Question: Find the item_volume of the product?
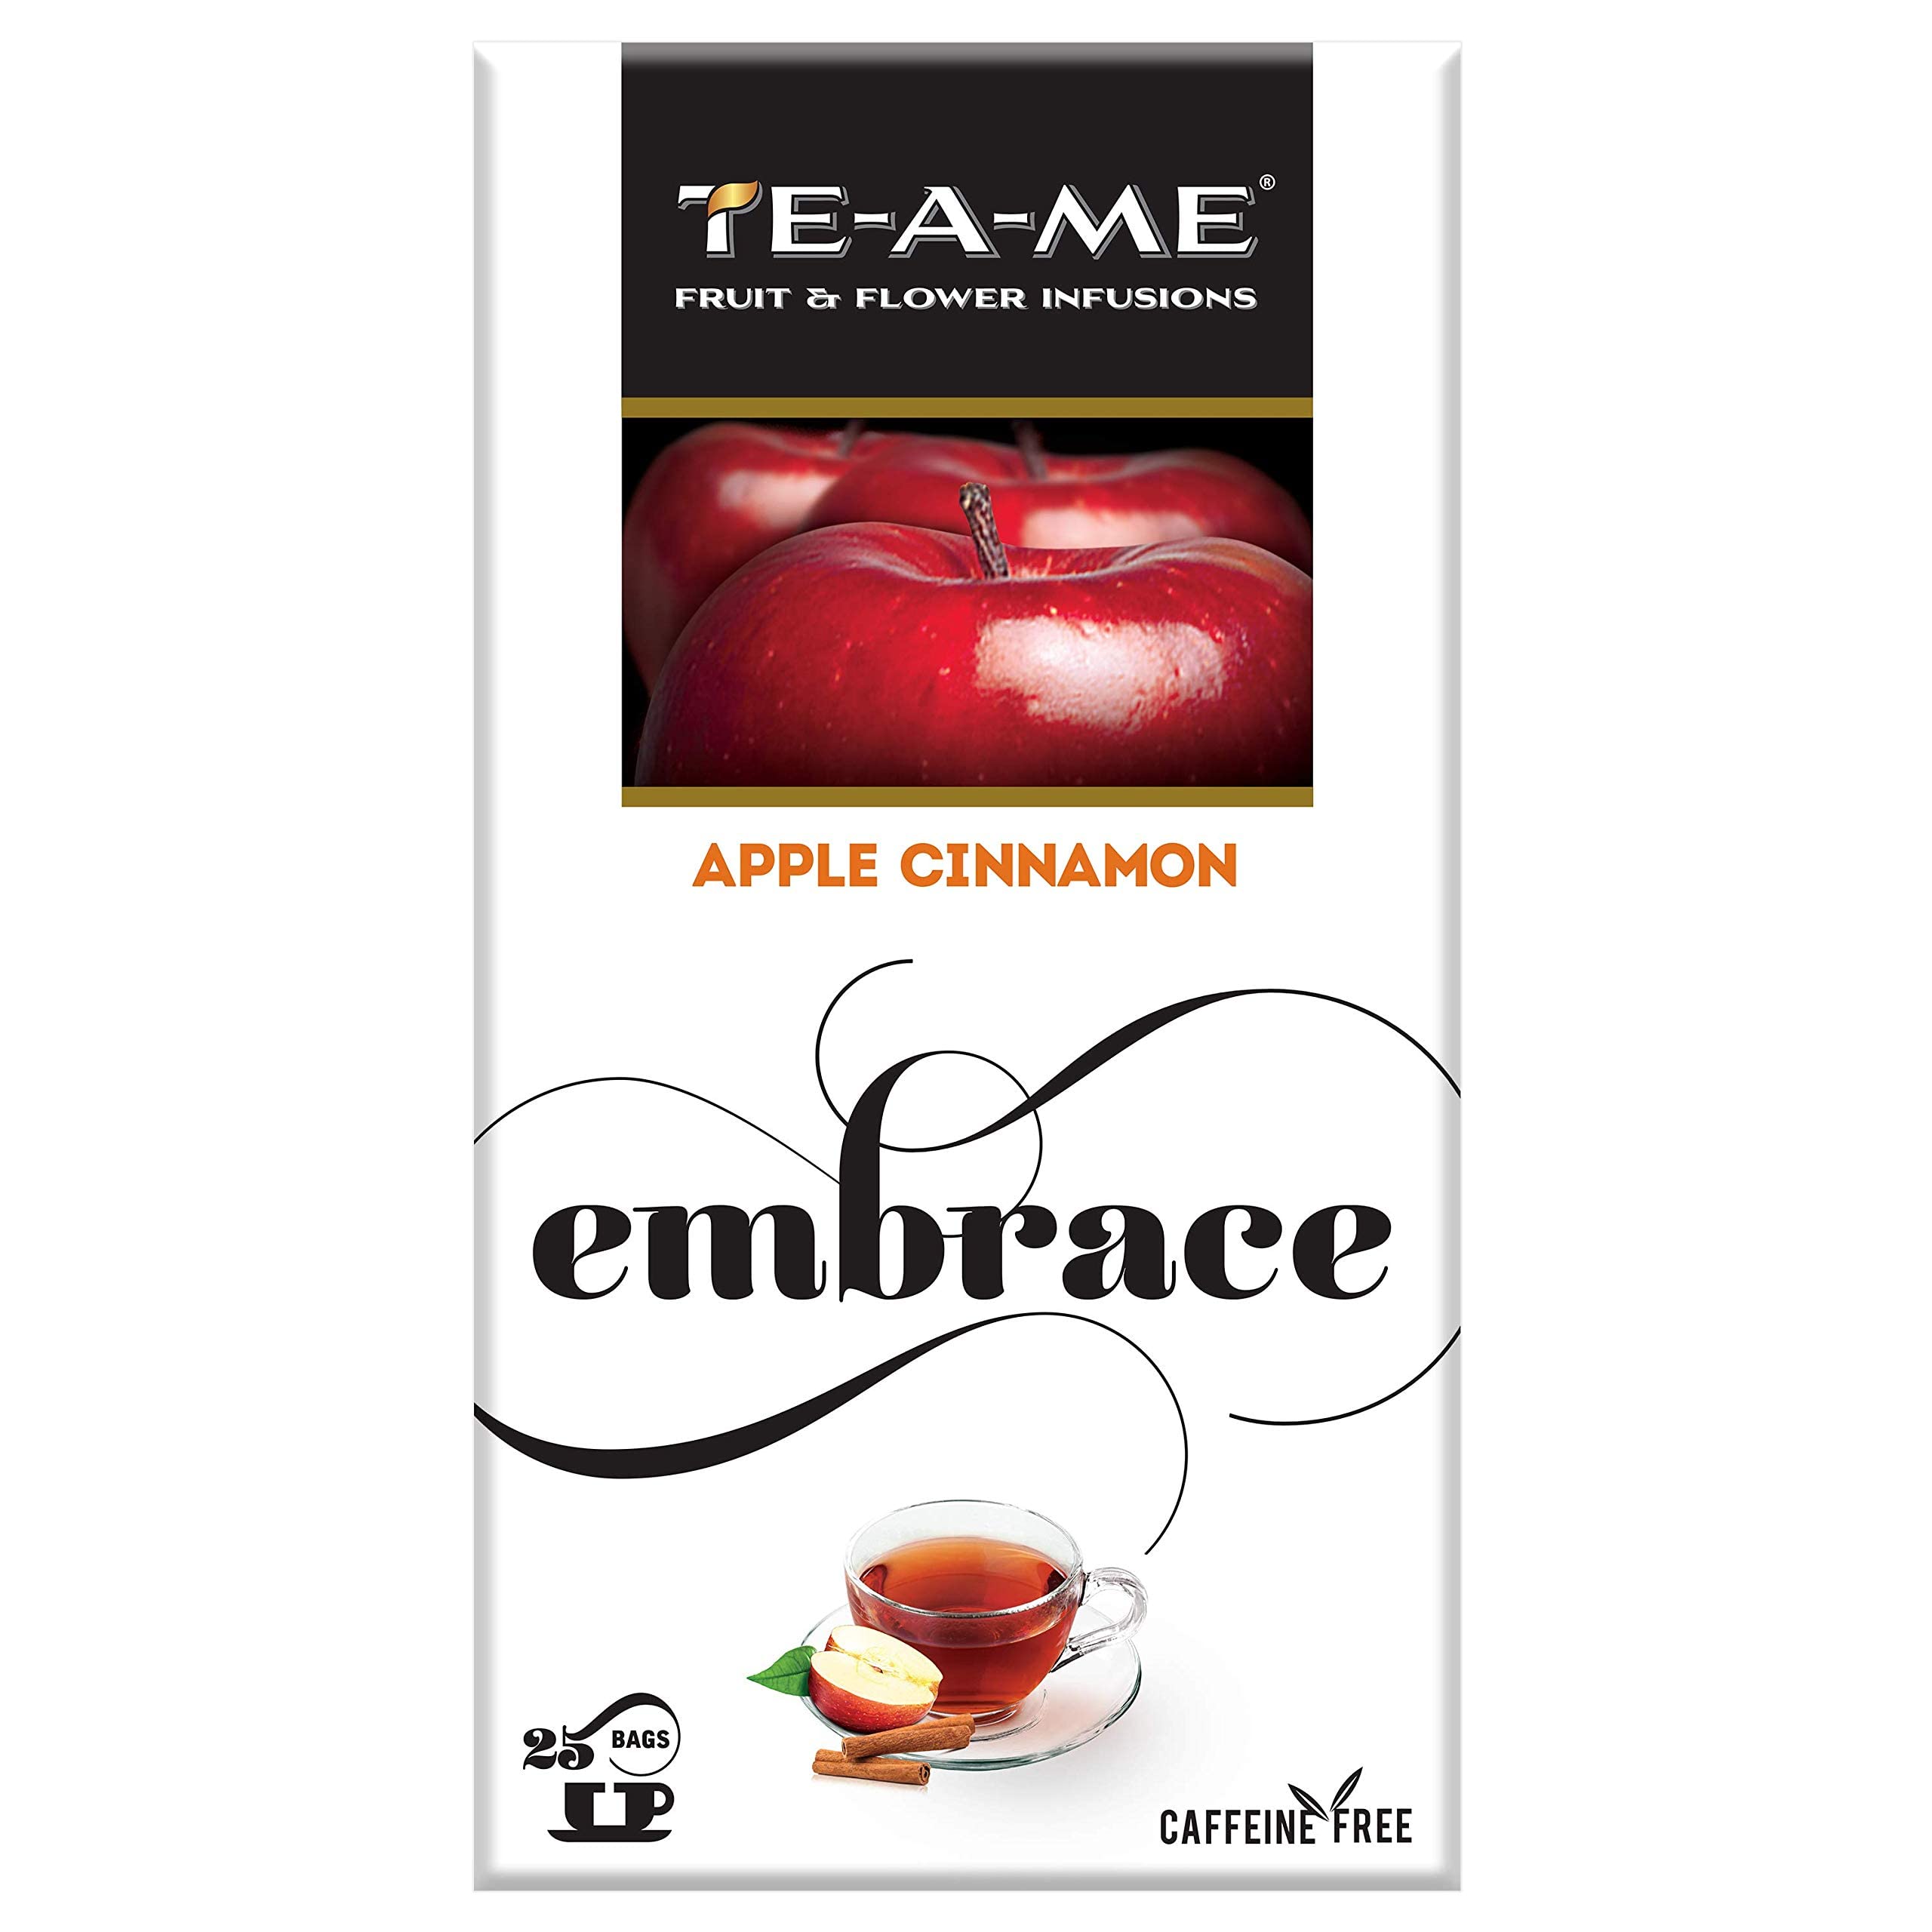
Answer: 25.0 cup